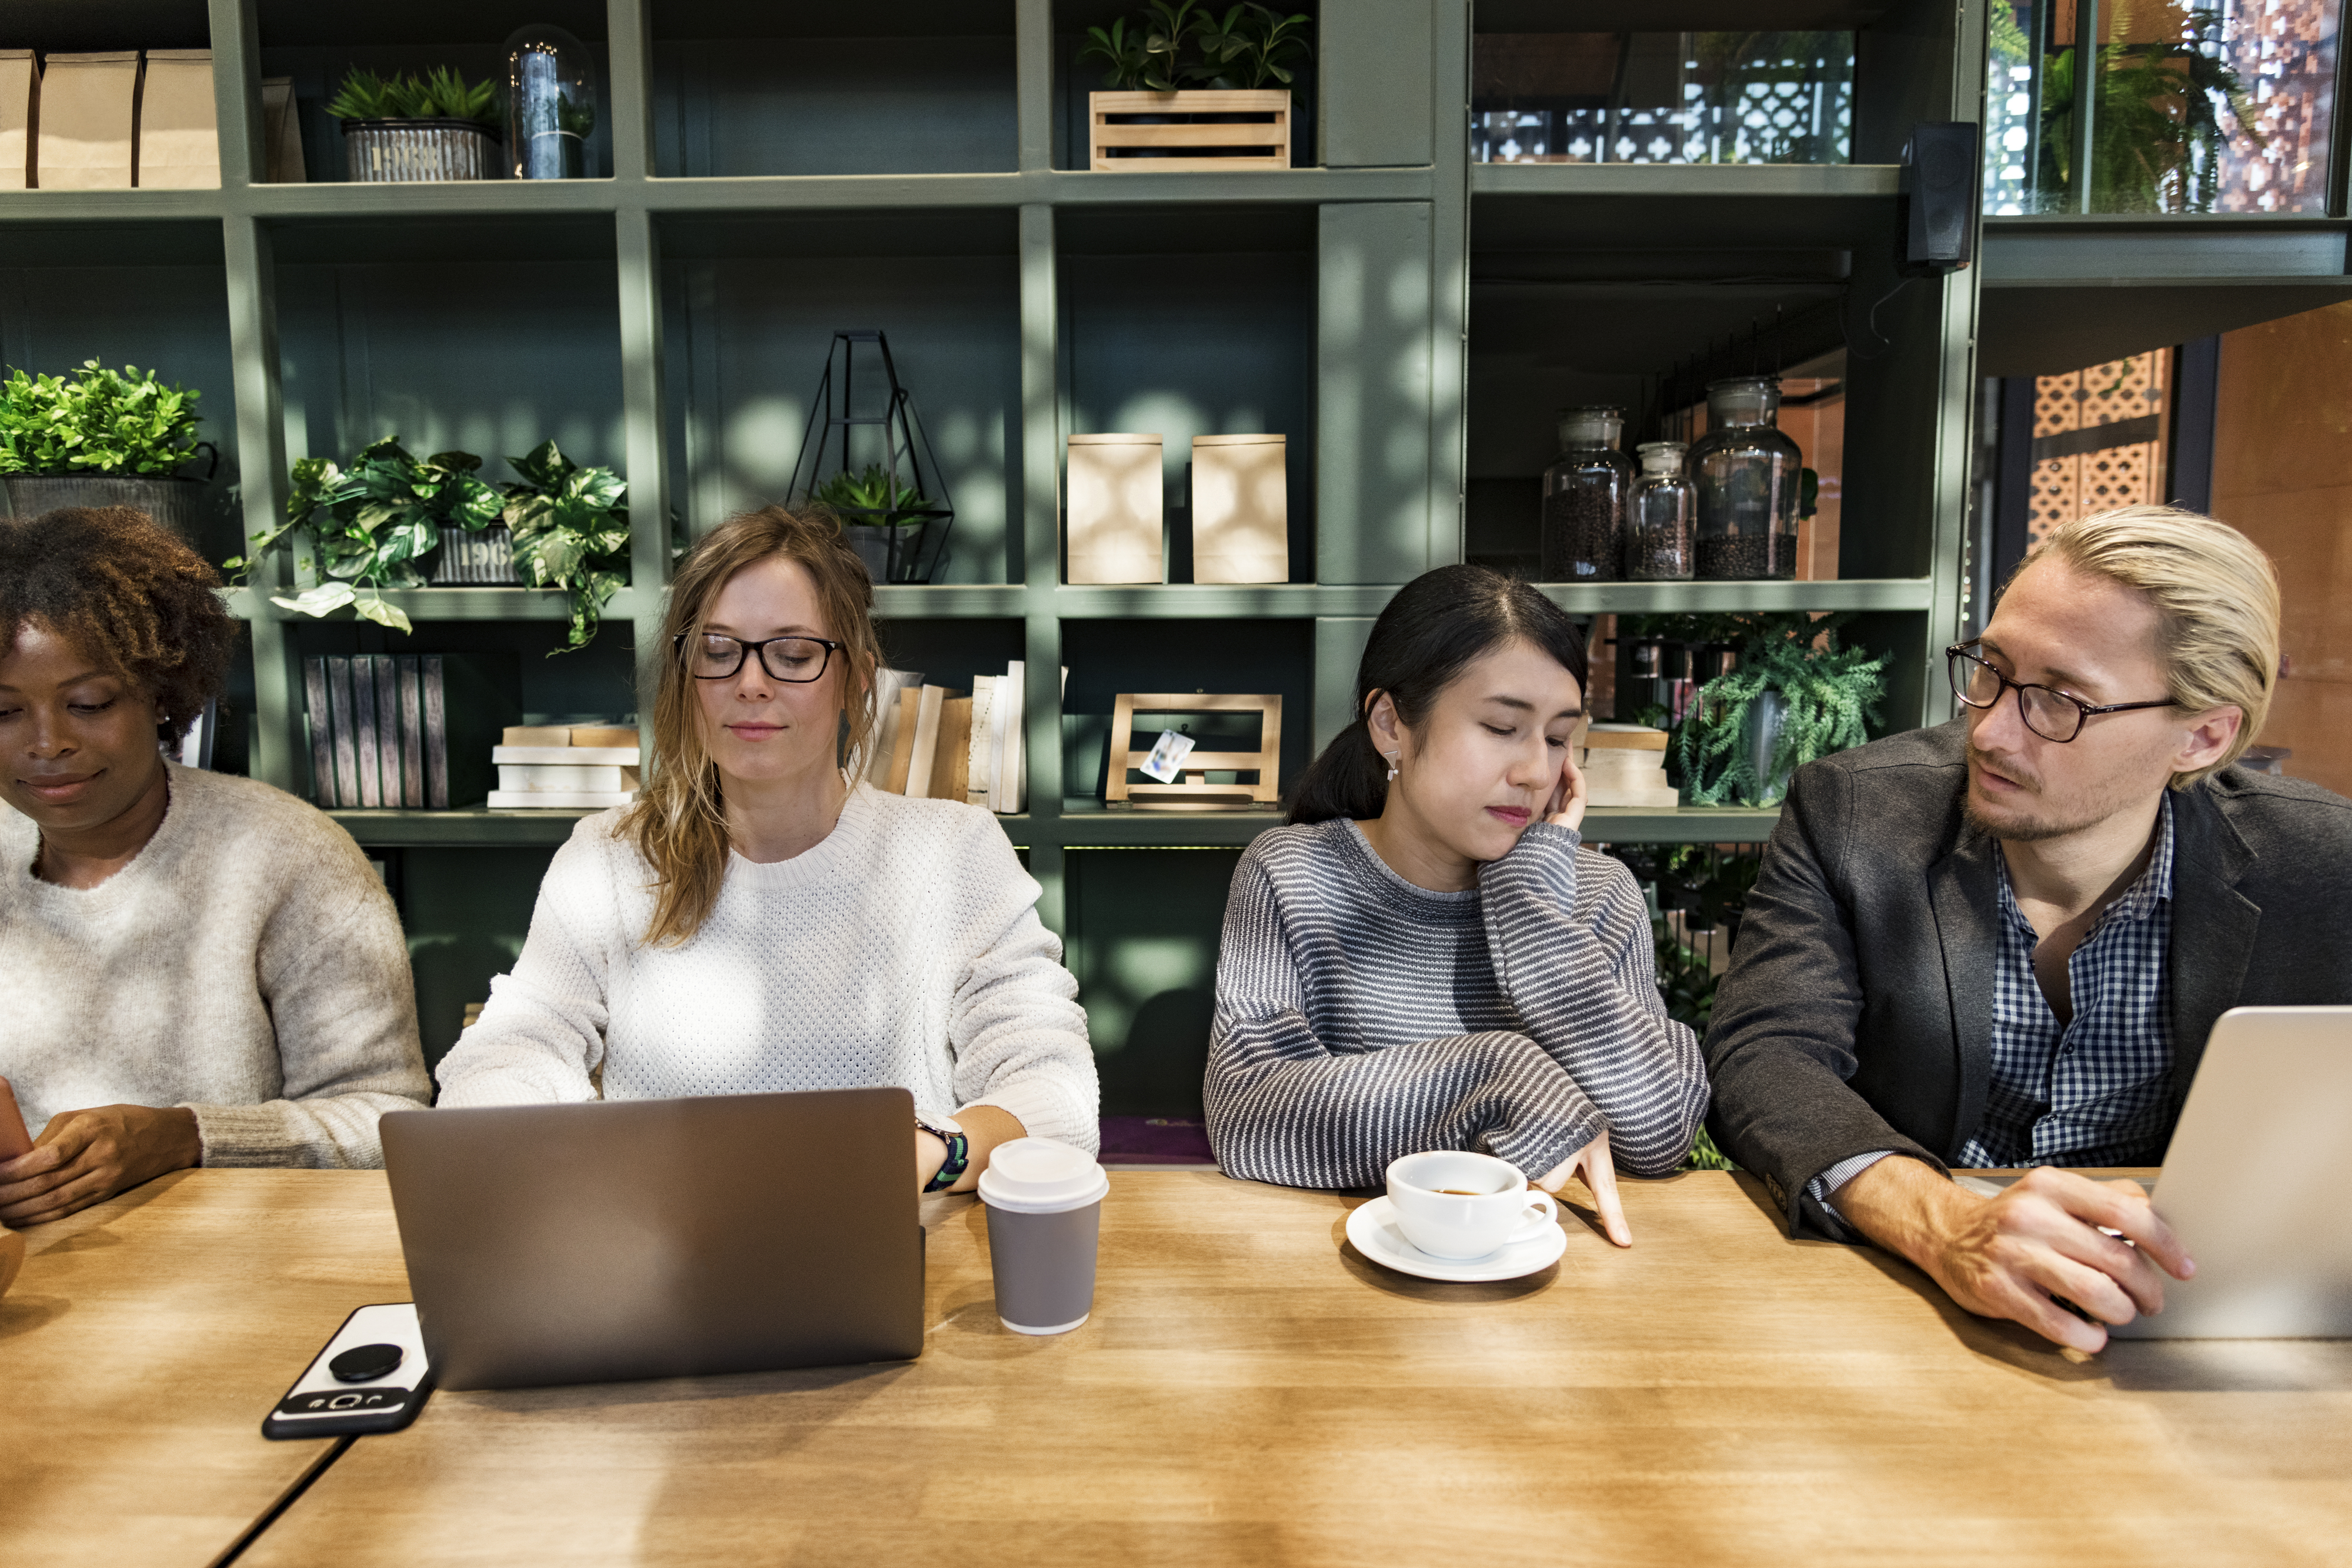
african american, african descent, american, asian, beverage, black, brainstorming, business, caucasian, cheerful, coffee, colleagues, communication, computer, connection, digital device, discussion, diverse, drink, european, friends, group, japanese, korean, laptop, man, meeting, network, noteboook, people, startup, strategy, talking, team, teamwork, technology, together, training, vision, westerner, woman, work, working, workplace, workshop, workspace, conversation, restaurant, furniture, food